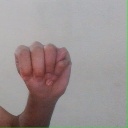
अक्षर: म